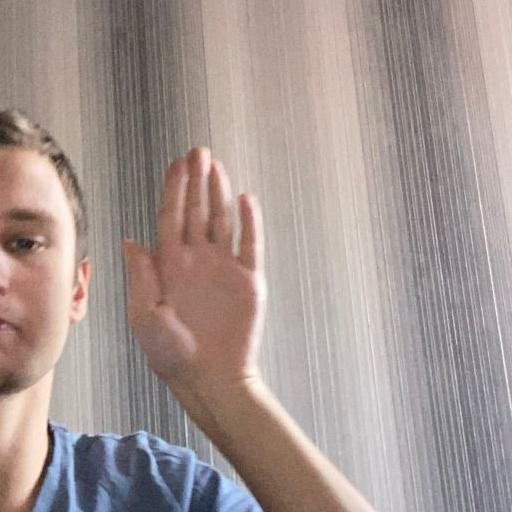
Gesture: stop